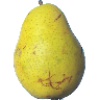
Label: pear_monster